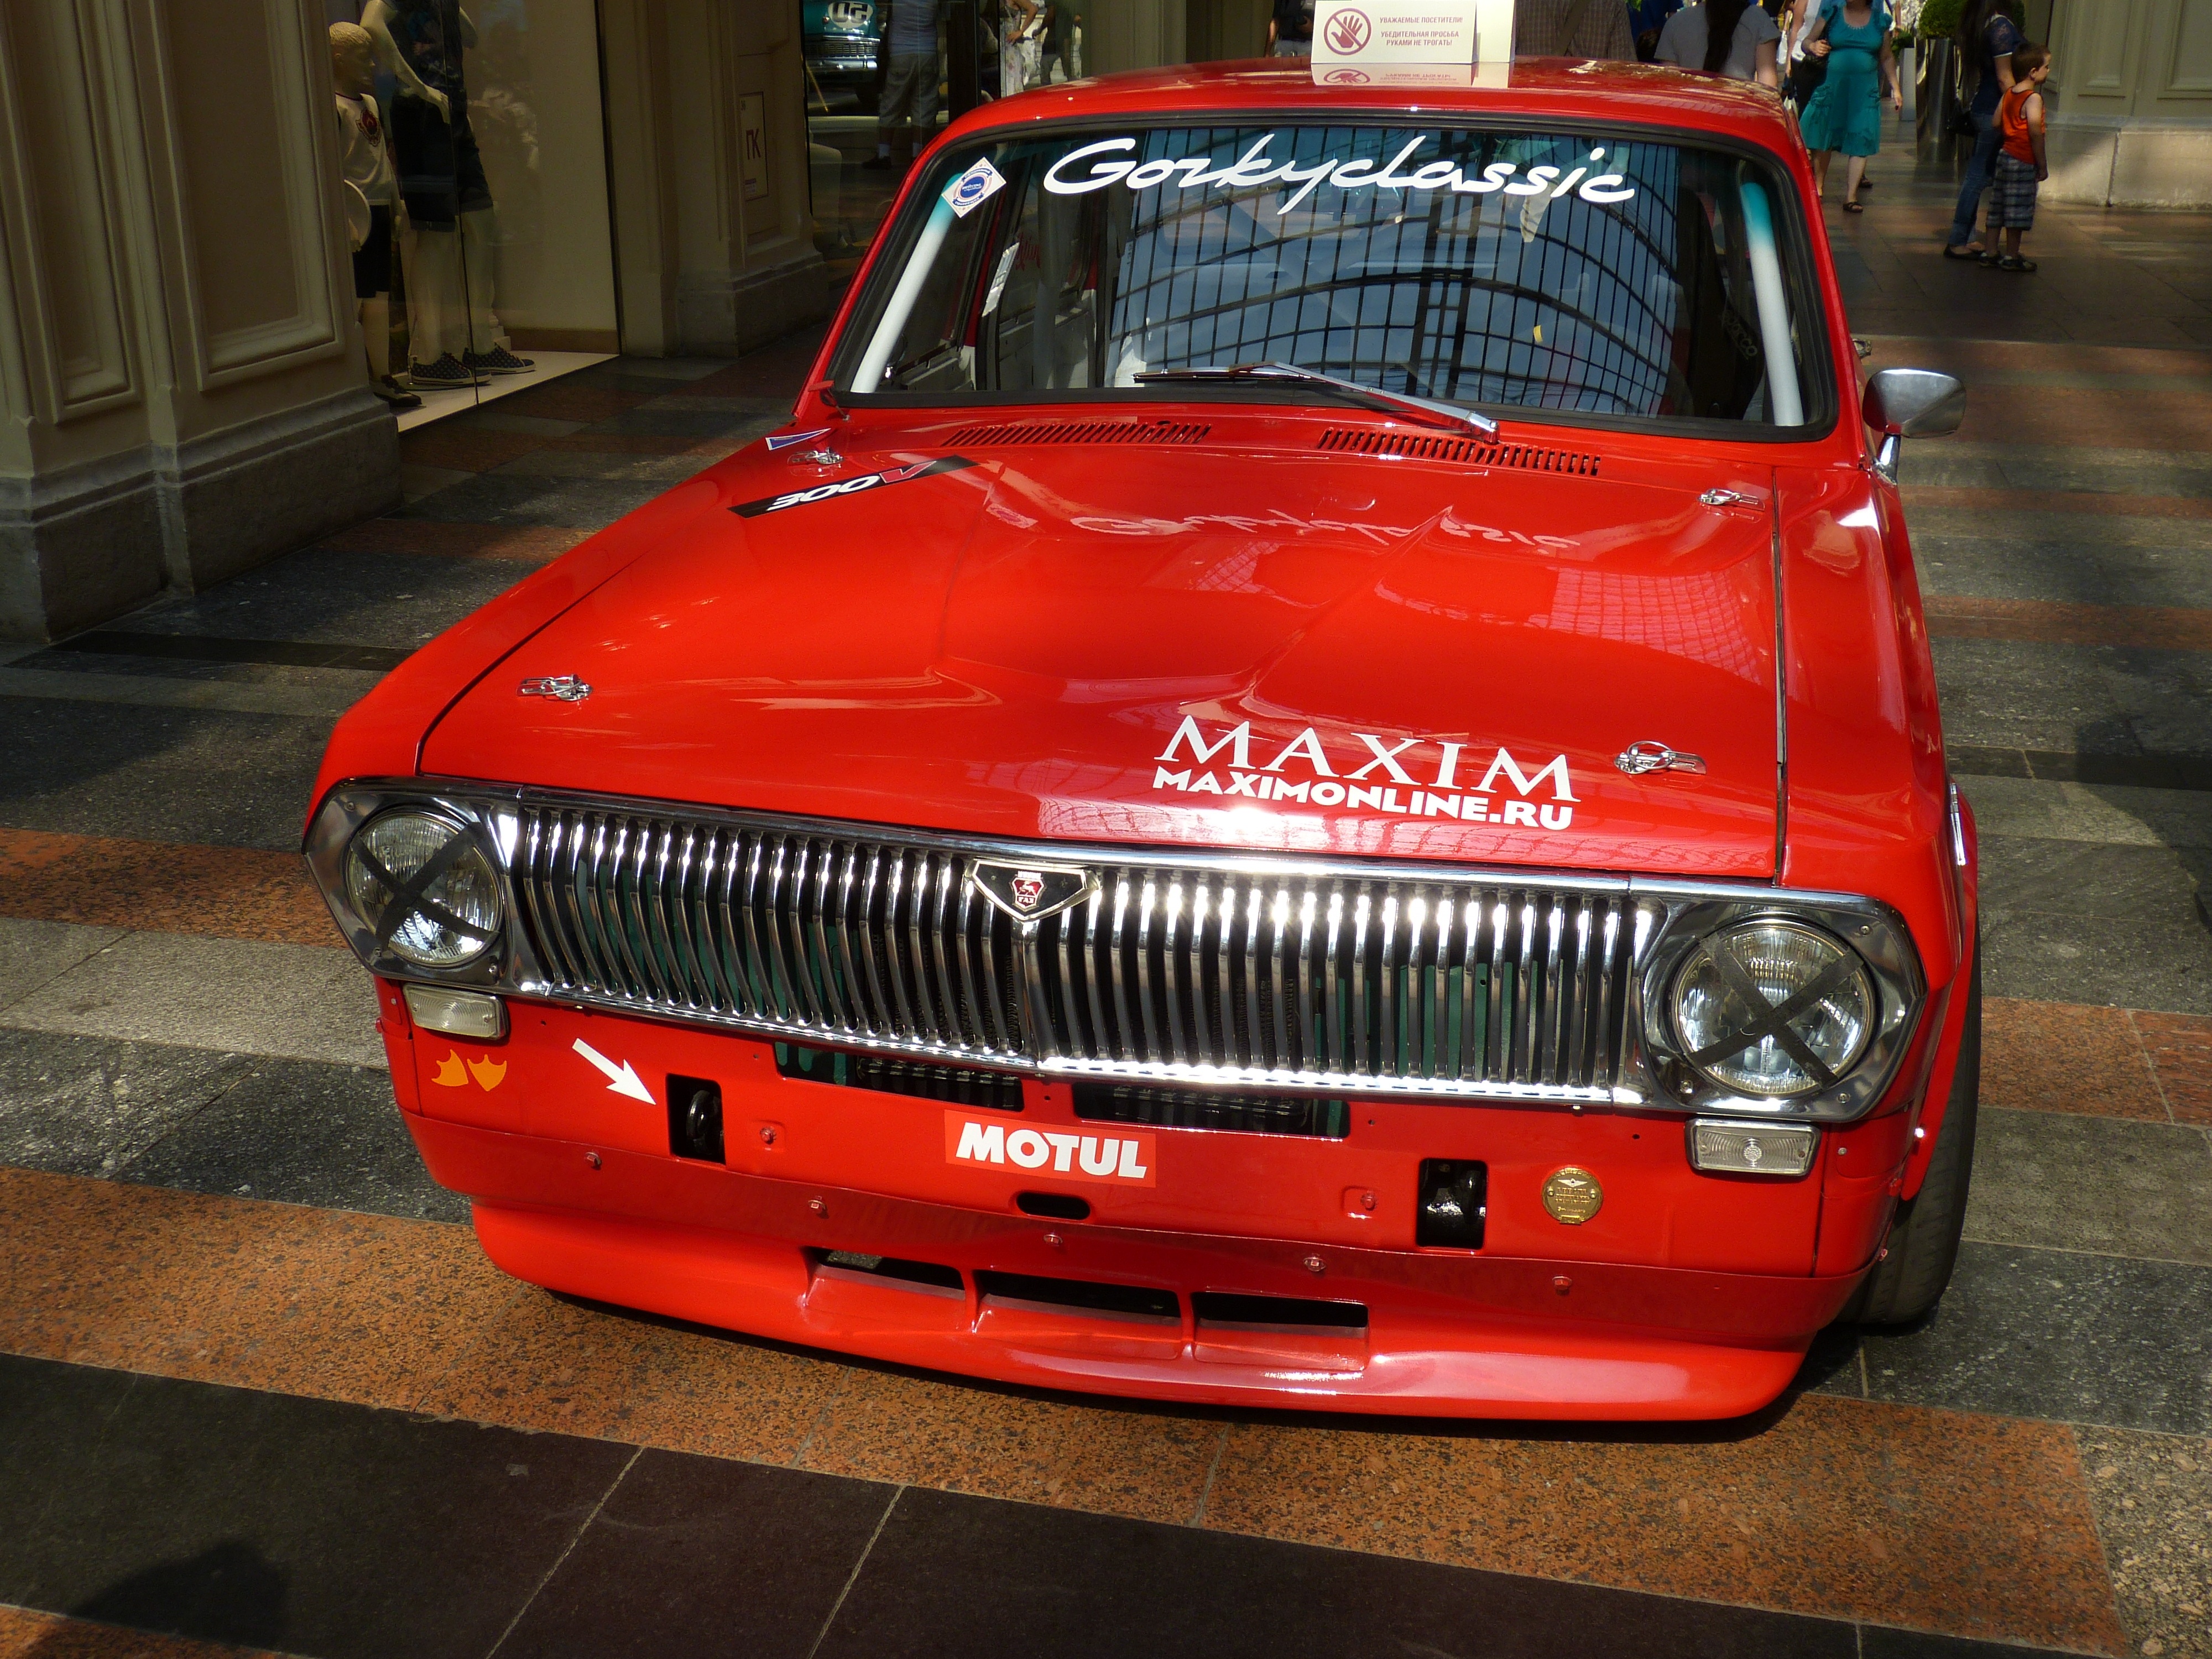
car, vehicle, auto, spotlight, grille, automotive, sports car, vintage car, sedan, oldtimer, nostalgic, moscow, classic, russia, pkw, cooler, antique car, passengers cars, auto show, land vehicle, automobile make, automotive exterior, compact car, luxury vehicle, family car, executive car